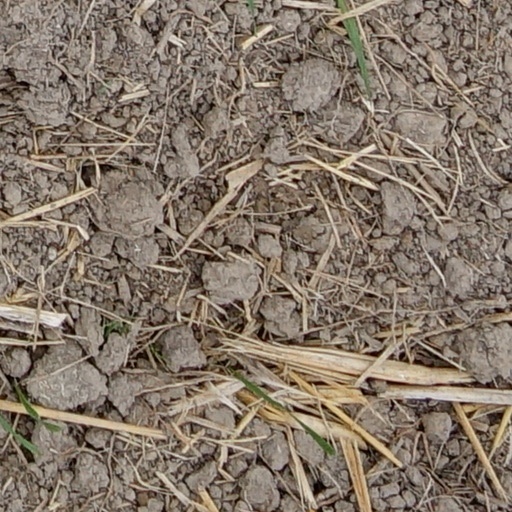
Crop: wheat